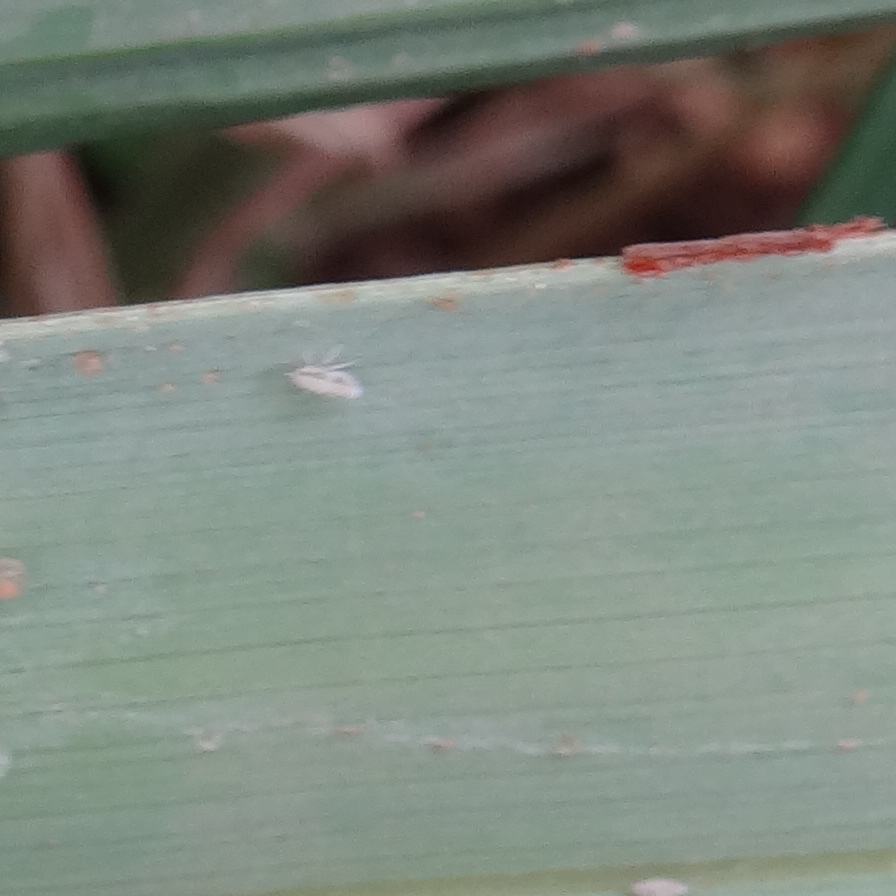
Label: Bug